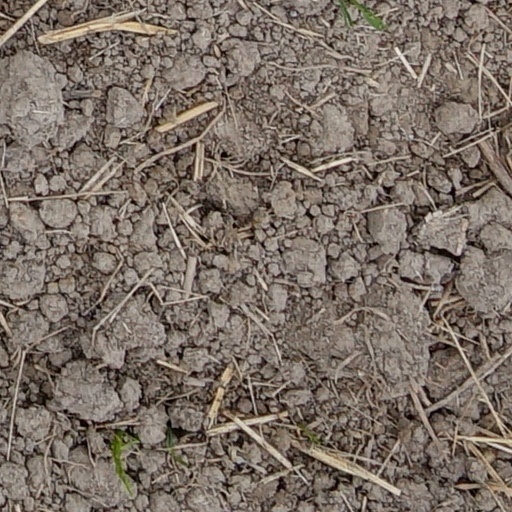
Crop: wheat